Sarah Marquis

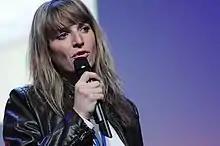
Sarah Marquis speaking on February 25, 2009

Sarah Marquis (born June 20, 1972) is a Swiss adventurer and explorer. From 2010 to 2013, she walked alone from Siberia to the Gobi Desert, into China, Laos, Thailand, and then across Australia. In 2011, she gave a TED talk and in 2014 she was named one of "National Geographic"s Adventurers of the Year.